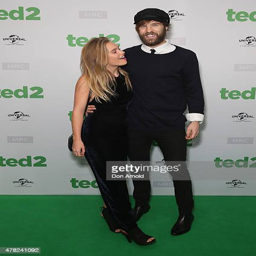
people arrive for the premiere